Johnson Righeira

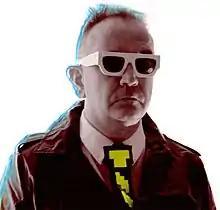
Righi in 2010

Stefano Righi (born 9 September 1960), known professionally as Johnson Righeira, is an Italian singer, songwriter, musician, record producer and actor. He is best known as the lead vocalist and primary lyricist of the Italo disco duo Righeira. After the duo disbanded for the second time in 2016, he pursued a solo career and founded the record label Kottolengo Recordings.